Mountain rescue in the United States

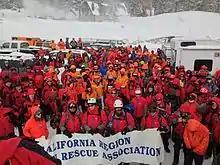
California Regional Mountain Rescue Association in Mammoth Lakes, CA. 2016

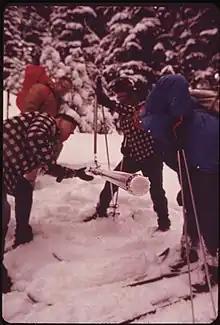
The Crag Rats helping with a snow survey at Tilly Jane Campground on Mount Hood (March 1973).

The Mountain Rescue Association (also called the MRA) is an organization of teams dedicated to saving lives through rescue and mountain safety education. The association was founded in 1959. , the association is made up of over two thousand volunteers, divided in several dozen units. The Mountain Rescue Association is split up into eight different regions throughout the United States and each region is run by a separate group of elected volunteers. These include the Alaska Region, the Appalachian Region, the California Region, the Desert Mountain Region, the Inter Mountain Region, the Oregon Region, the Rocky Mountain Region, and the Washington Region.